John Carne

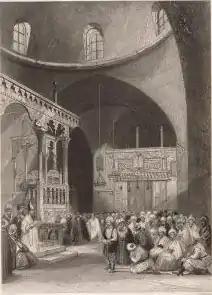
Steel line engraving prepared to accompany Carne's work "Syria, The Holy Land, Asia Minor, &c. Illustrated"

John Carne was born on 18 June 1789 in Penzance, Cornwall, the fourth son of five known children of Anna (née Cock) (? - 8 November 1822) and William Carne (1754-1836). The couple had married in 1780, his maternal grandfather was Francis Cock of Helston. William Carne was a merchant, mining agent, shipowner and banker at Penzance, where he died on 4 July 1836 at the age of 81. John's eldest brother was Joseph Carne FRS, a noted geologist and mineral collector, and his niece through Joseph was Elizabeth Carne (1817–1873) author, natural philosopher, geologist, conchologist, mineral collector, philanthropist and banker.